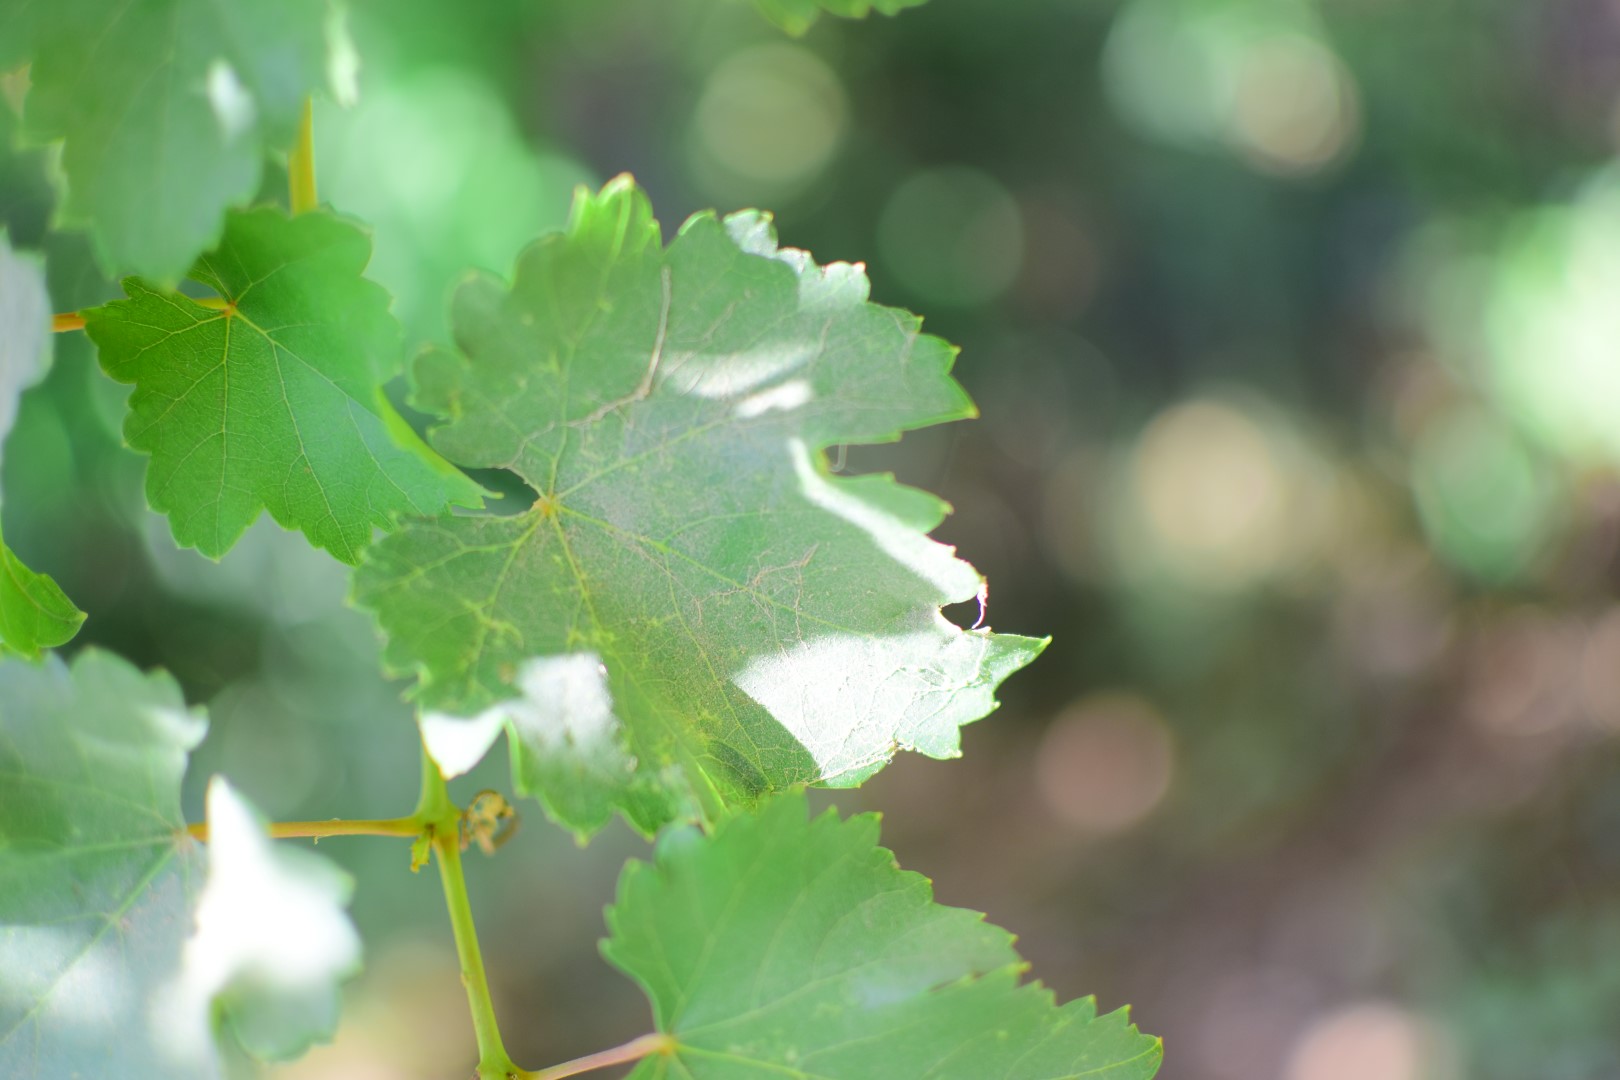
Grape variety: Frinsi